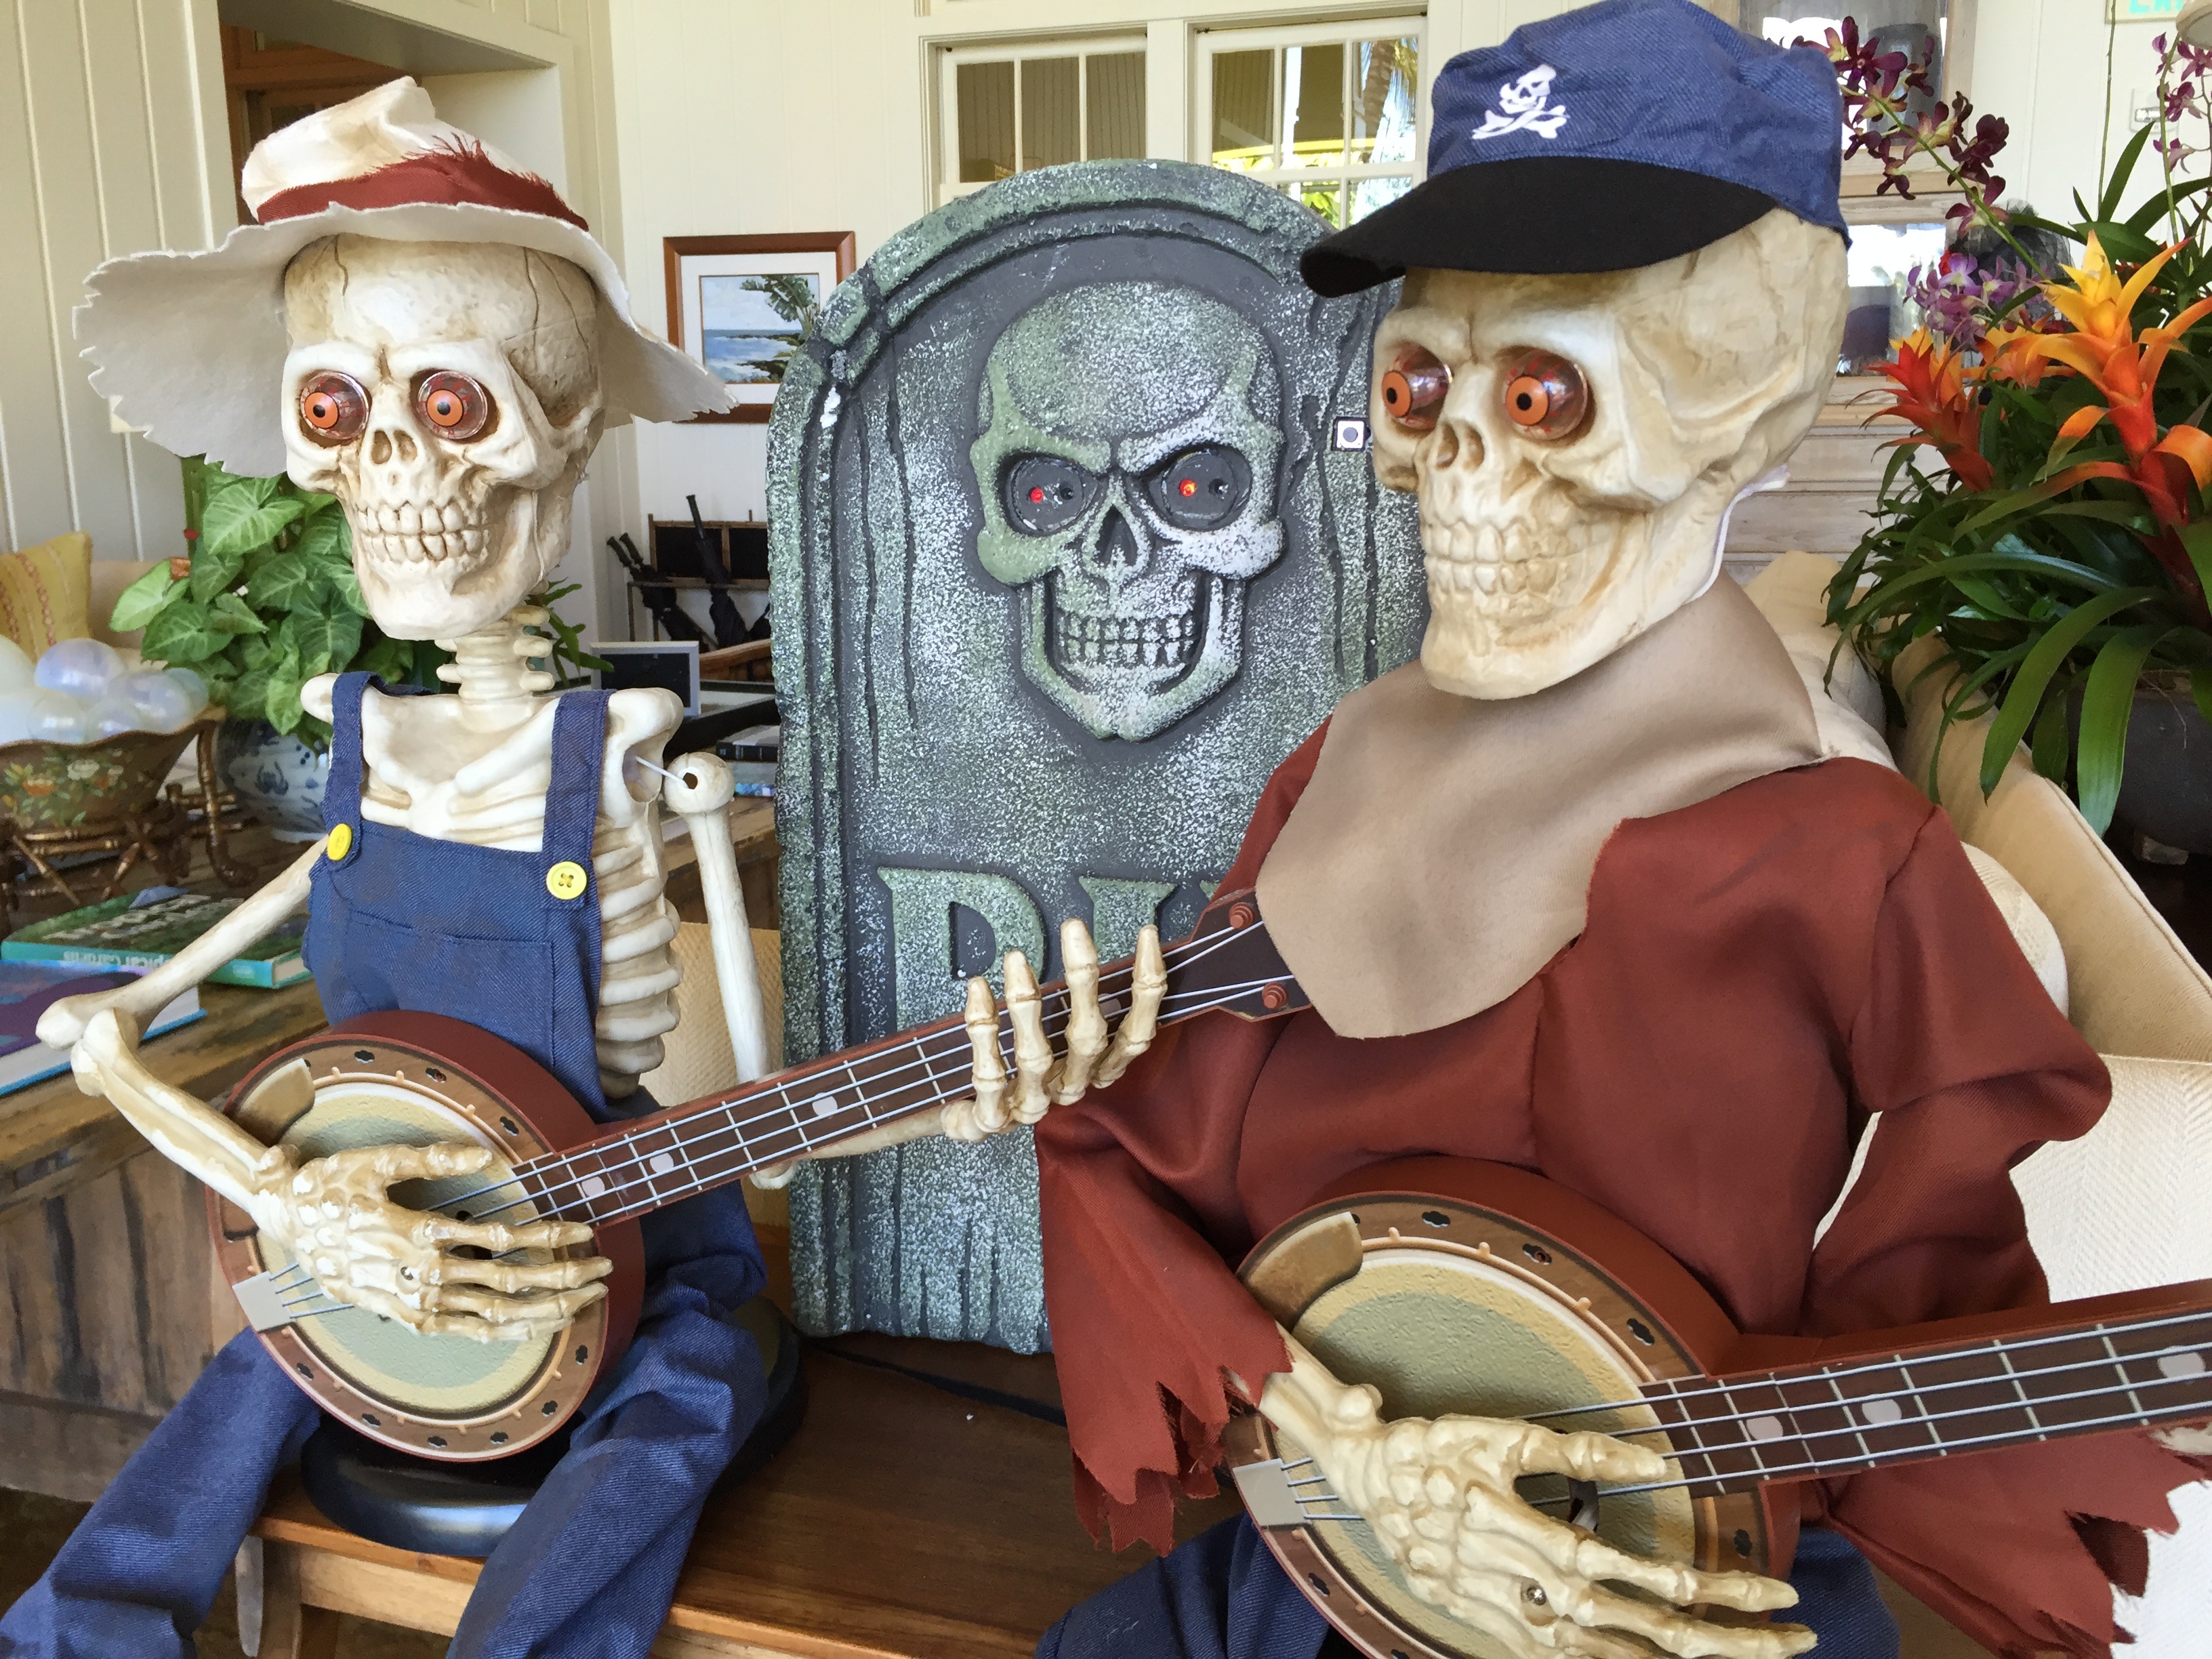
music, festival, rip, funny, skeletons, figures, costume, haloween, scull